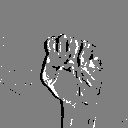
ASL letter: s